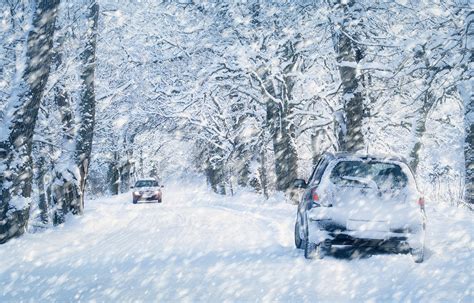
Weather: snow or frosty